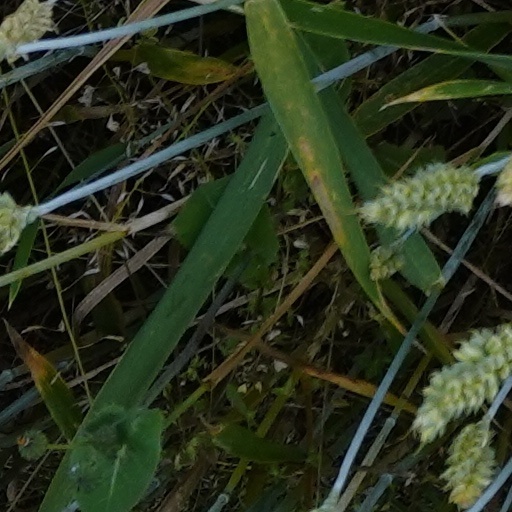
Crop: wheat